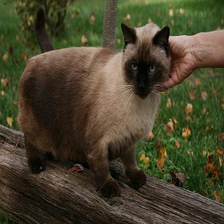
Species: cat
Breed: Siamese